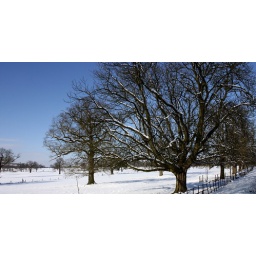
fence and trees in the snow